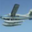
Label: airplane